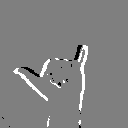
ASL letter: y